Ancestral reconstruction

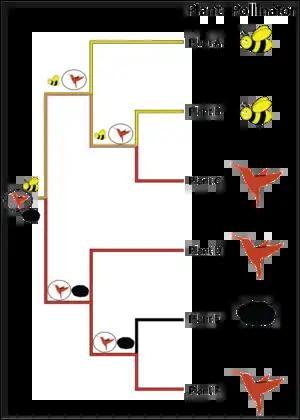
Phylogeny of a hypothetical genus of plants with pollination states of either "bees", "hummingbirds" or "wind" denoted by pictures at the tips. Pollination state nodes in the phylogenetic tree inferred under maximum parsimony are coloured on the branches leading into them (yellow represents "bee" pollination, red representing "hummingbird" pollination, and black representing "wind" pollination, dual coloured branches are equally parsimonious for the two states coloured). Assignment of "hummingbird" as the root state (because of prior knowledge from the fossil record) leads to the pattern of ancestral states represented by symbols at the nodes of the phylogeny, the state requiring the fewest changes to give rise to the pattern observed at the tips is circled at each node.

For example, consider a phylogeny recovered for a genus of plants containing 6 species A - F, where each plant is pollinated by either a "bee", "hummingbird" or "wind". One obvious question is what the pollinators at deeper nodes were in the phylogeny of this genus of plants. Under maximum parsimony, an ancestral state reconstruction for this clade reveals that "hummingbird" is the most parsimonious ancestral state for the lower clade (plants D, E, F), that the ancestral states for the nodes in the top clade (plants A, B, C) are equivocal and that both "hummingbird" or "bee" pollinators are equally plausible for the pollination state at the root of the phylogeny. Supposing we have strong evidence from the fossil record that the root state is "hummingbird". Resolution of the root to "hummingbird" would yield the pattern of ancestral state reconstruction depicted by the symbols at the nodes with the state requiring the fewest changes circled.